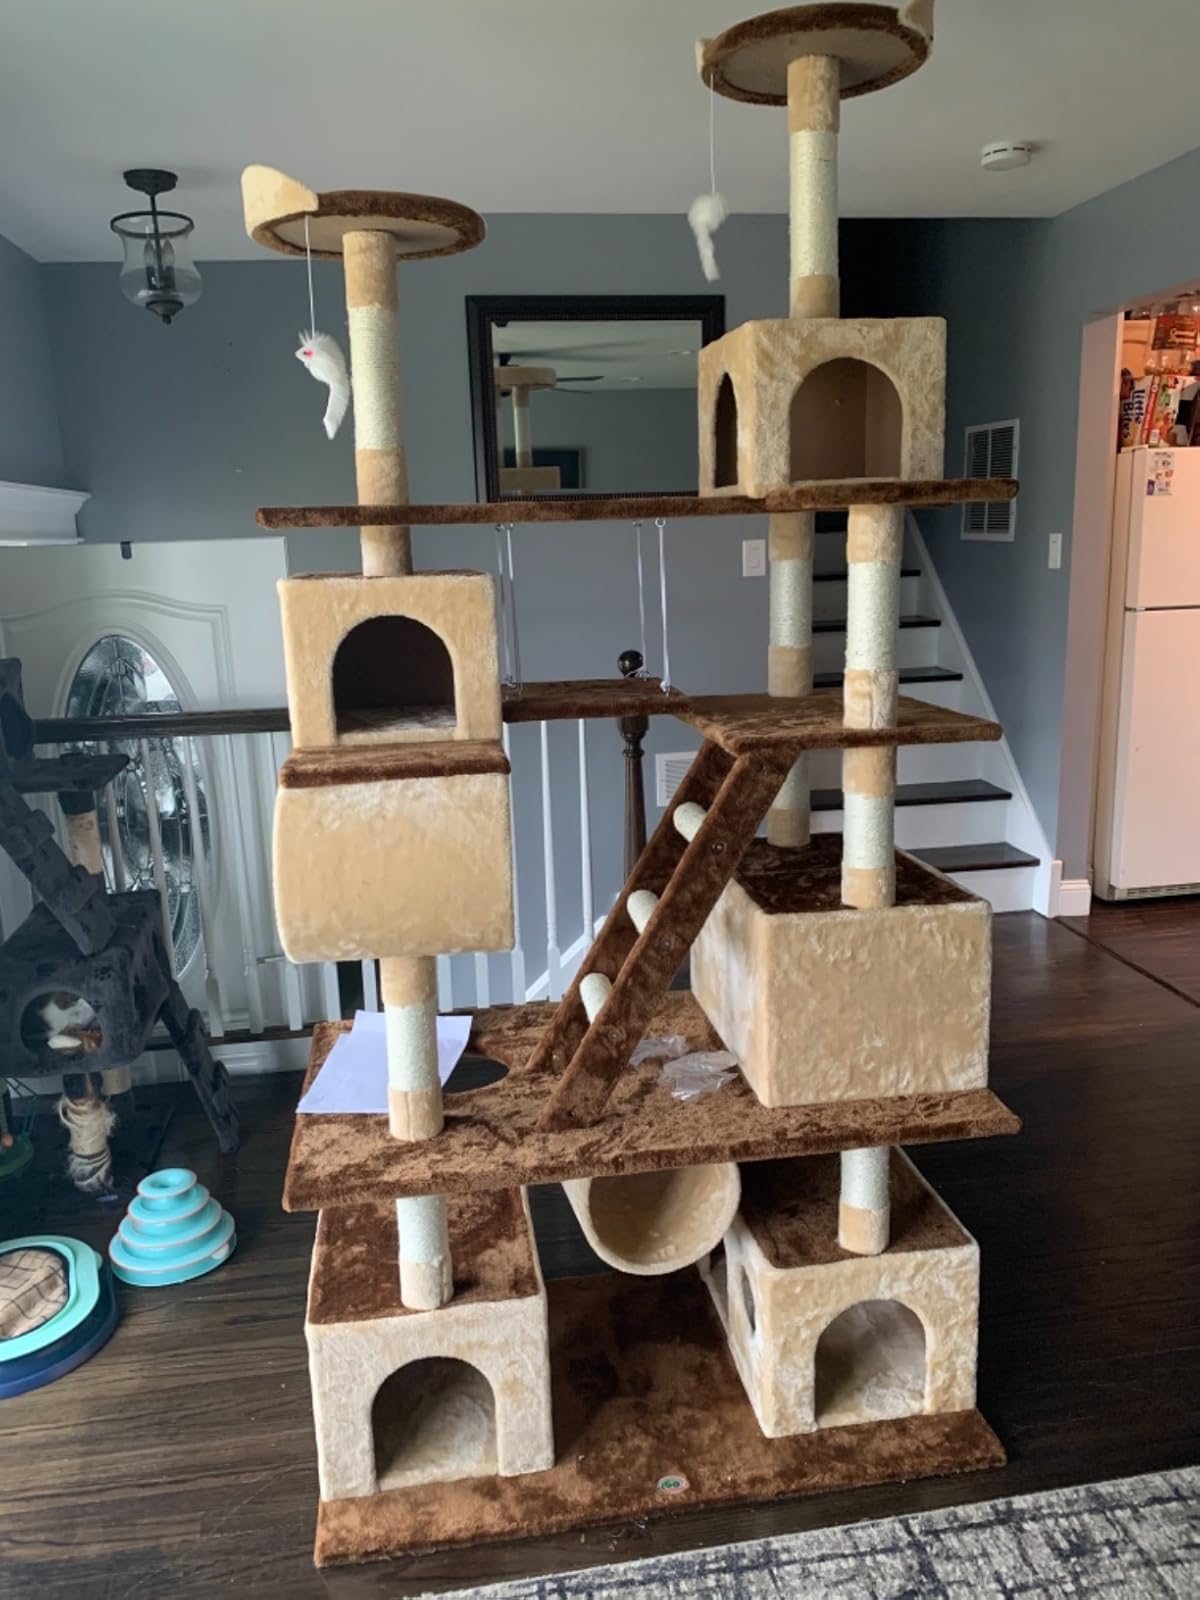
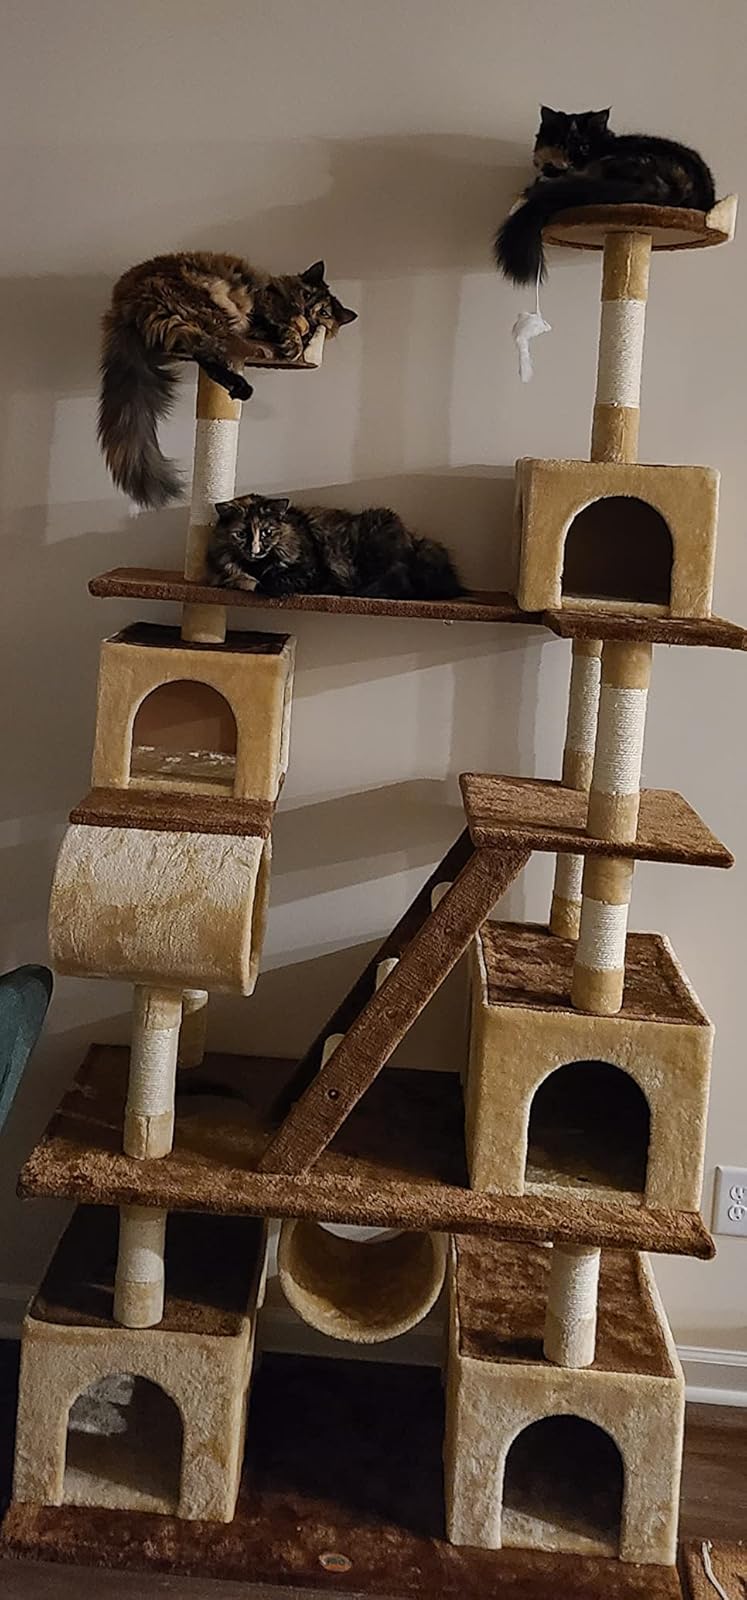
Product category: items_cat tree
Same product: yes